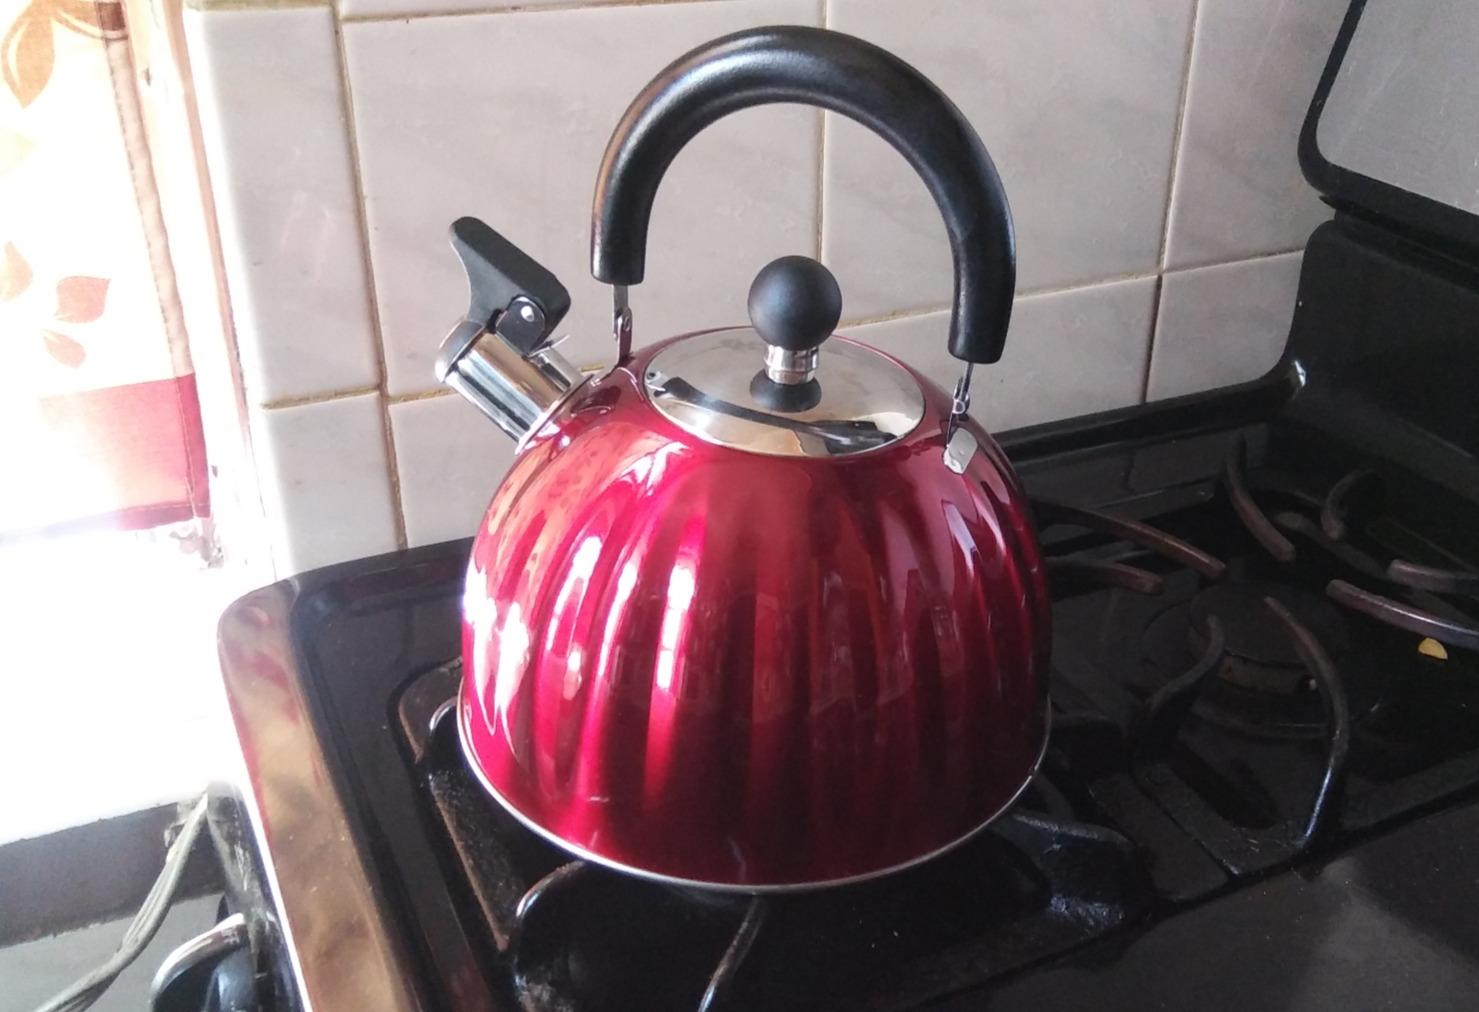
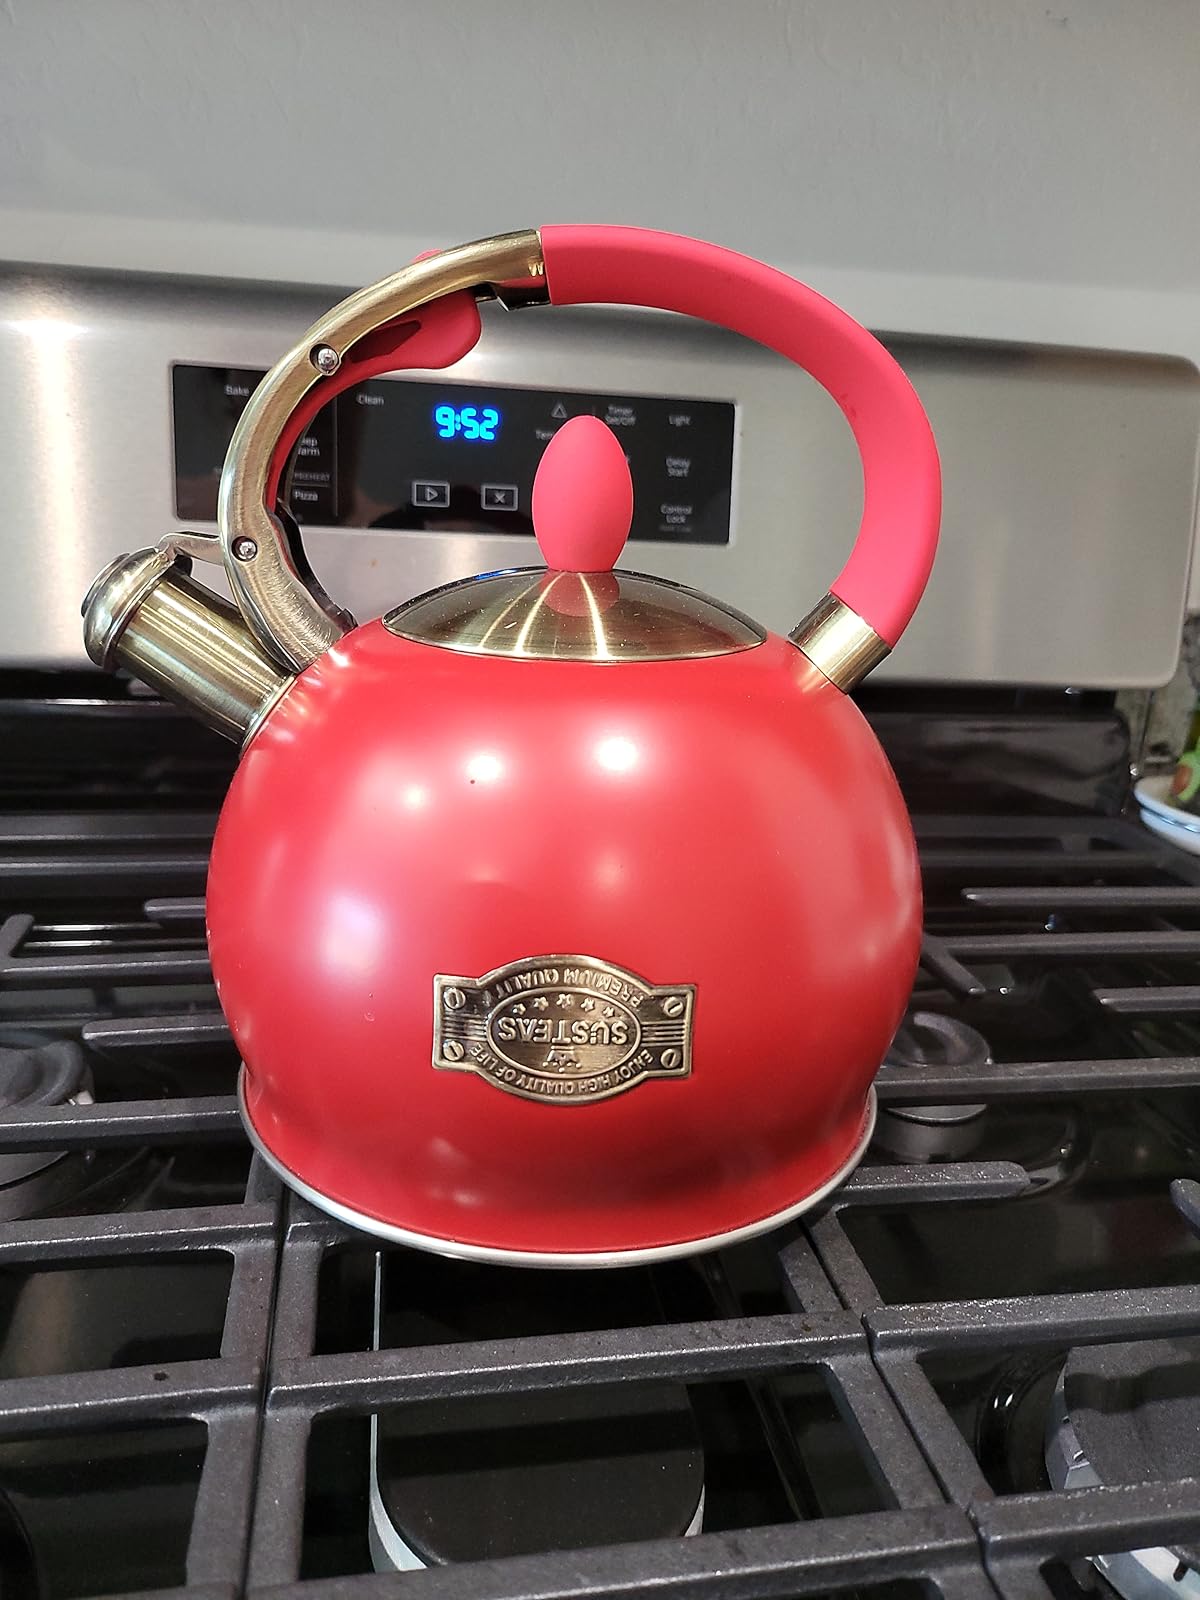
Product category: items_kettle
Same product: no